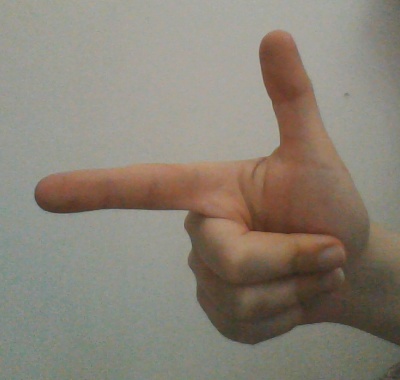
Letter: yaa